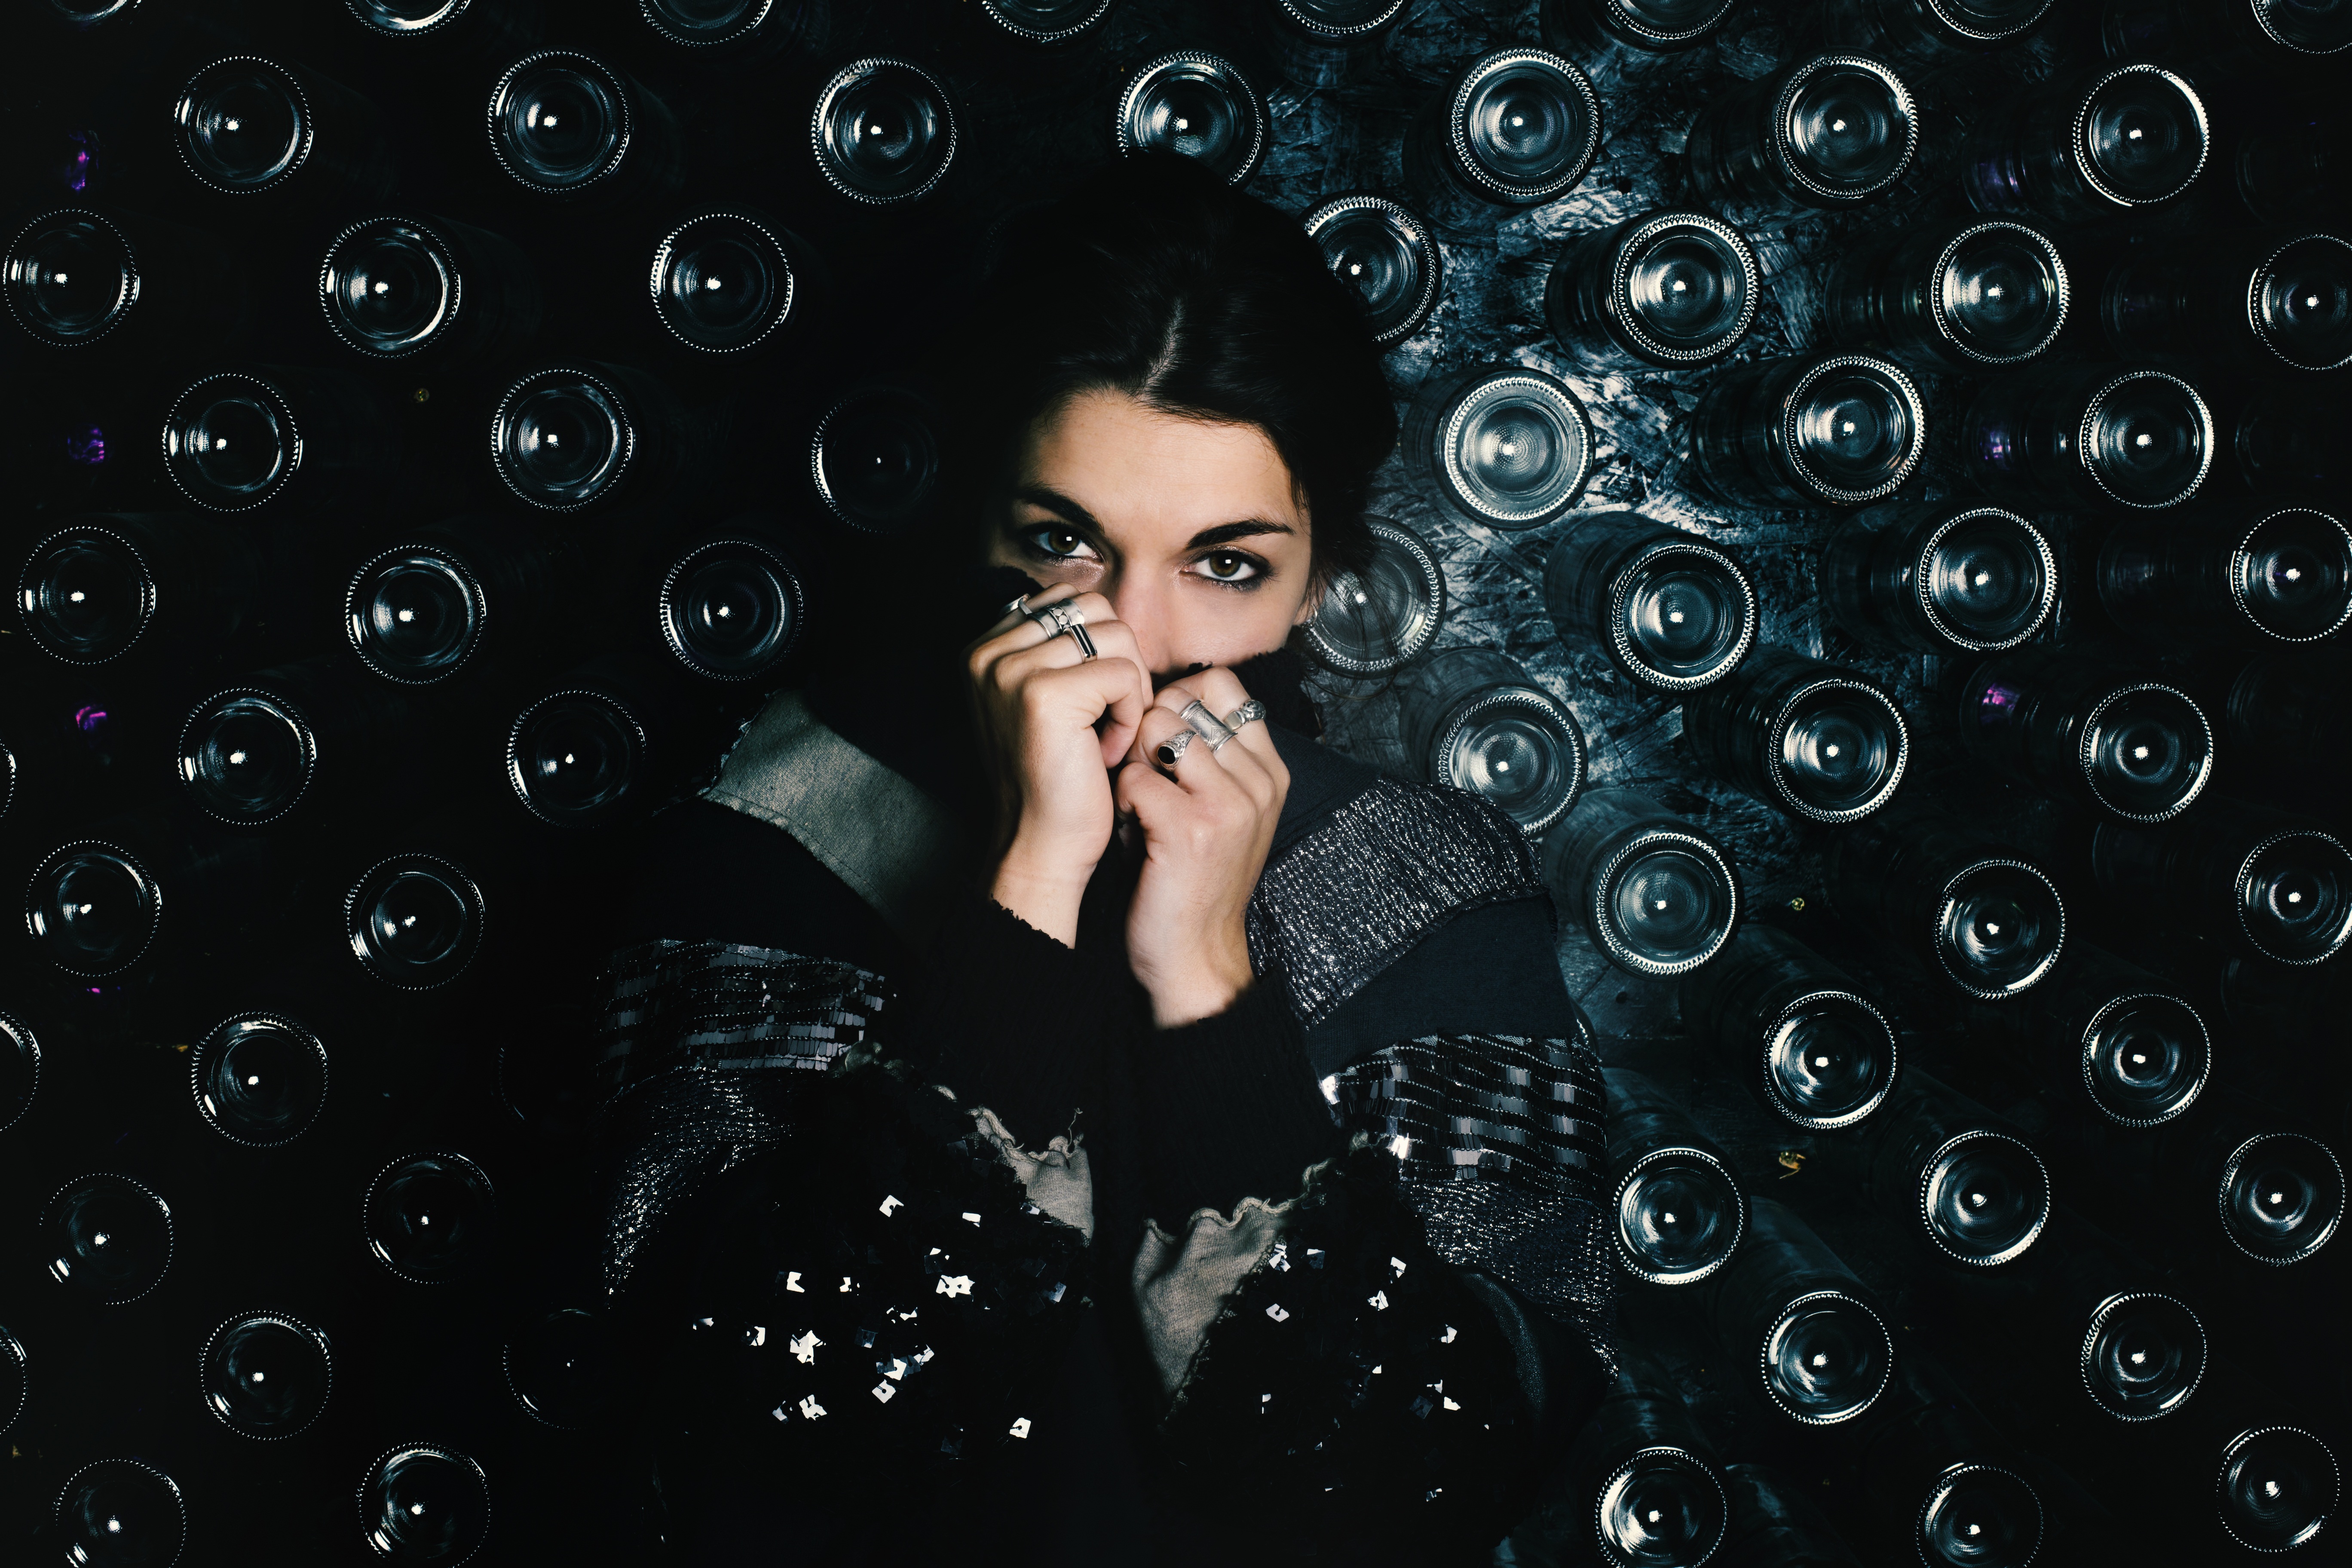
black and white, darkness, computer wallpaper, circle, monochrome photography, screenshot, album cover, illustration